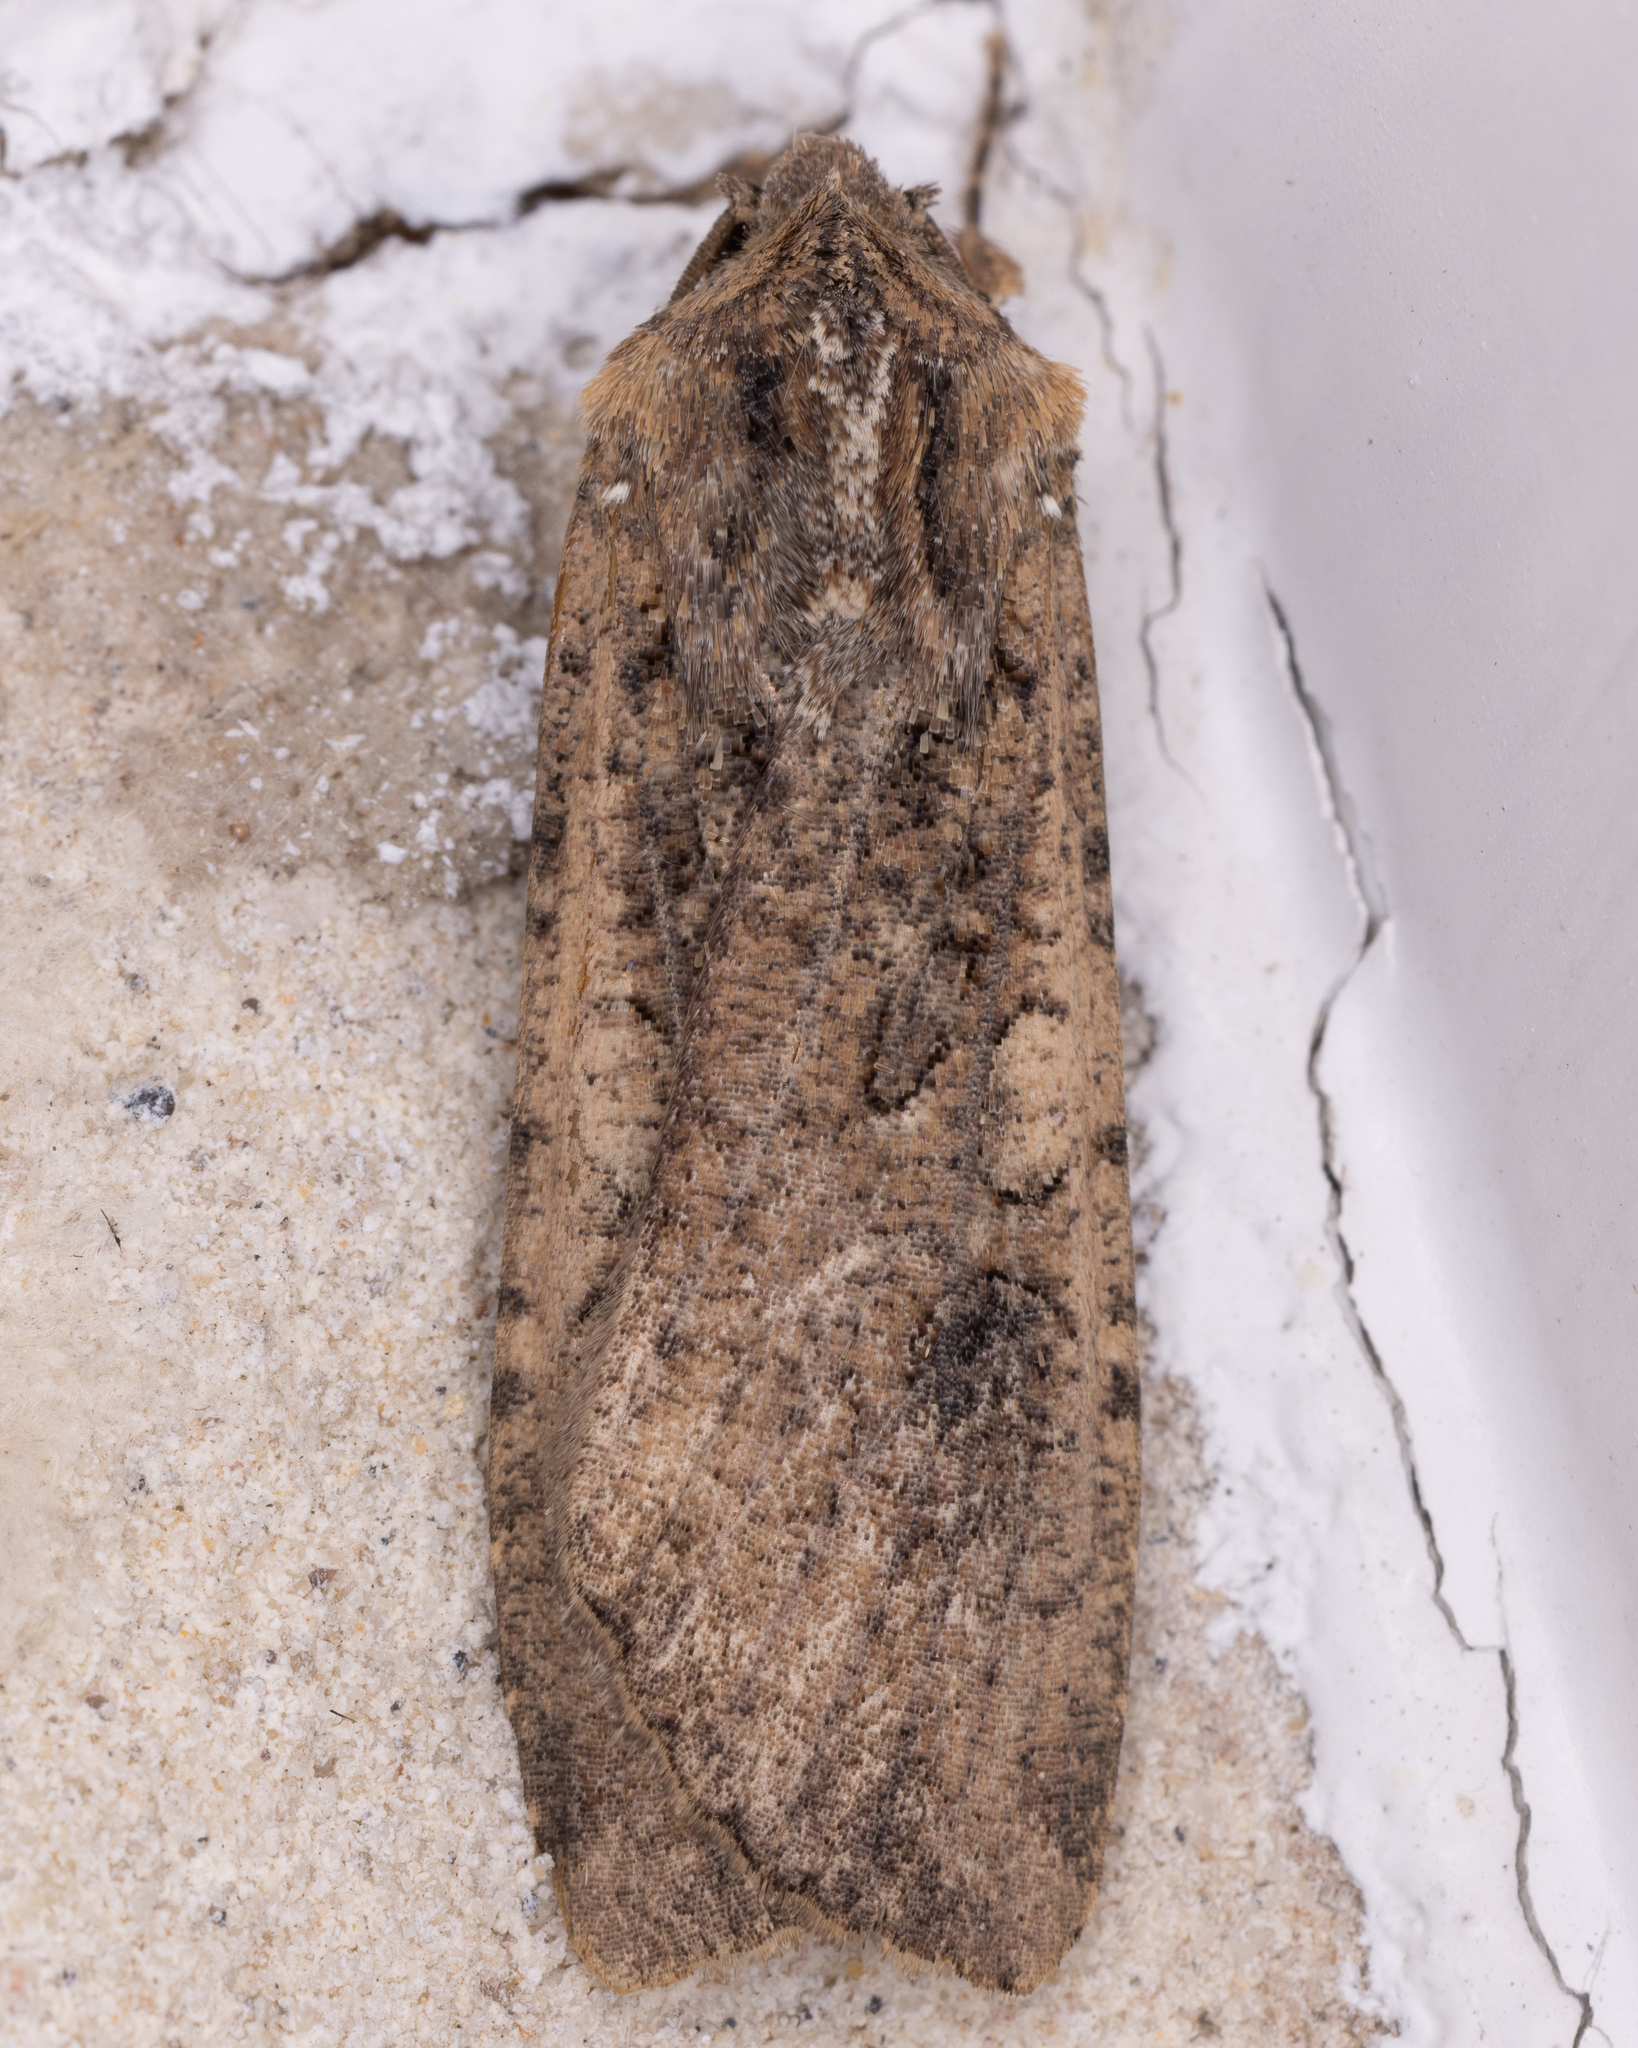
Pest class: cutworms